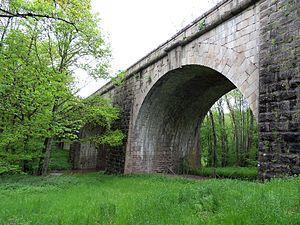
Pont de la vallée (Inscrit)
Le pont de la Vallée est un pont situé à l'ouest du bourg de Droiturier, en France.
L'Andan est une rivière du département de l'Allier, en région Auvergne-Rhône-Alpes et un affluent de la Besbre, donc un sous-affluent de la Loire.
Cet article recense une partie des monuments historiques de l'Allier, en France.